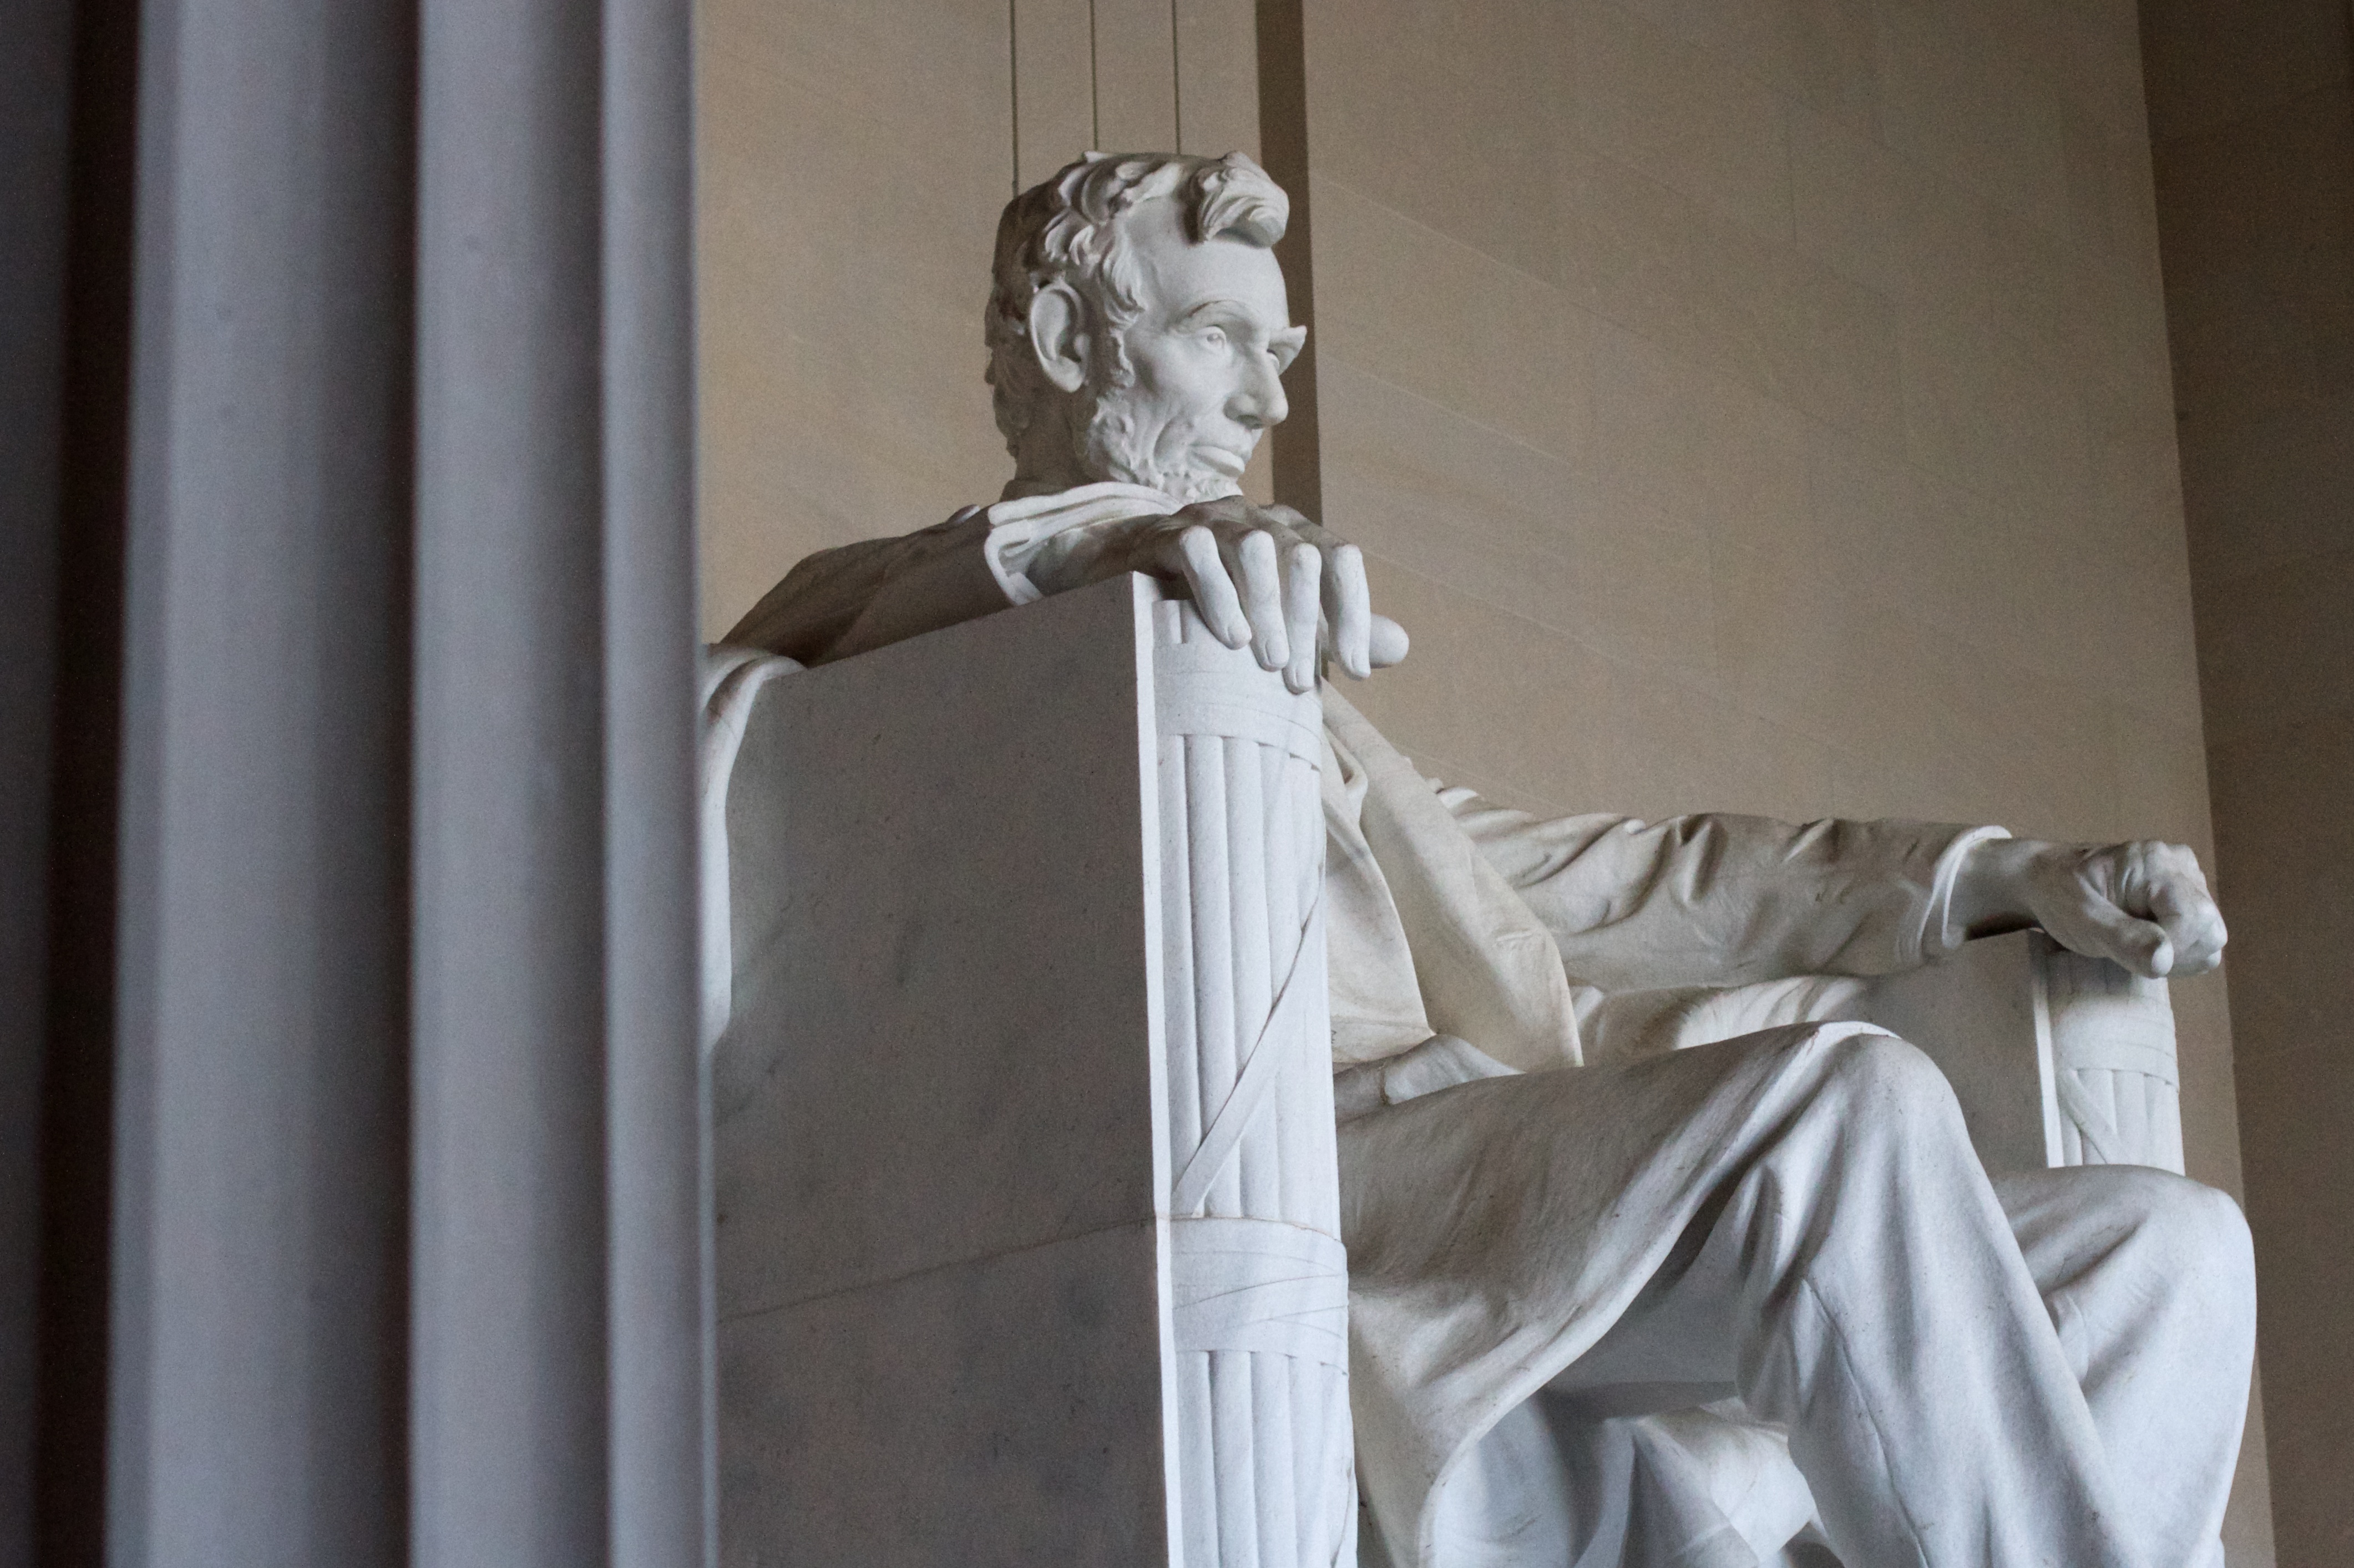
white, monument, statue, column, sculpture, art, tourist attraction